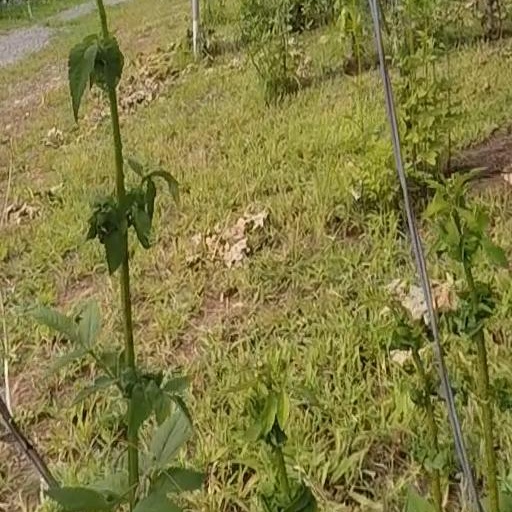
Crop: grape